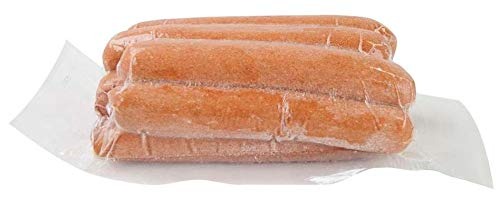
Item Name: Skylark Big City Reds Beef Hot Dog, 2.5 Pound -- 4 per case.
Bullet Point: Ships frozen, CANNOT be cancelled after being processed.
Product Description: Skylark Big City Reds Beef Hot Dog, 2.5 Pound -- 4 per case. BETTER BEEF BETTER BITE BETTER TASTE.MADE WITH FRESH NEVER FROZEN PRODUCT.ONE BITE WILL CHANGE YOUR IDEA OF HOT DOGS FOREVER 6 inch, 6:1
Value: 4.0
Unit: Count

Price: 125.14